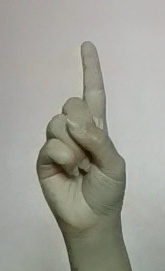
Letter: bb